Henri Rukhadze

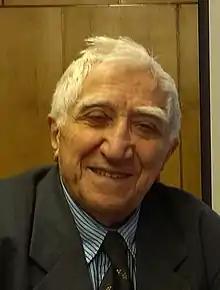

Henri Amvrosievich Rukhadze (9 July 1930, Tiflis — 7 March 2018, Moscow) was a Soviet and Russian physicist. Doctor of physical and mathematical Sciences, professor, laureate of State Prizes (twice) and M. V. Lomonosov Prize. Author of more than 600 published works, including more than 55 reviews and 14 monographs. He has trained 66 candidates and 32 doctors of sciences. The Hirsch index is 19.